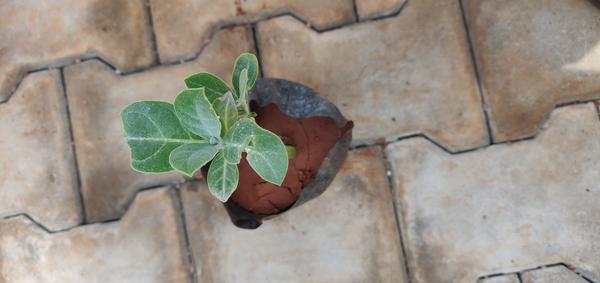
Plant: Ekka